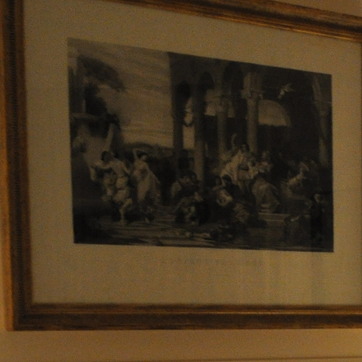
Material: glass